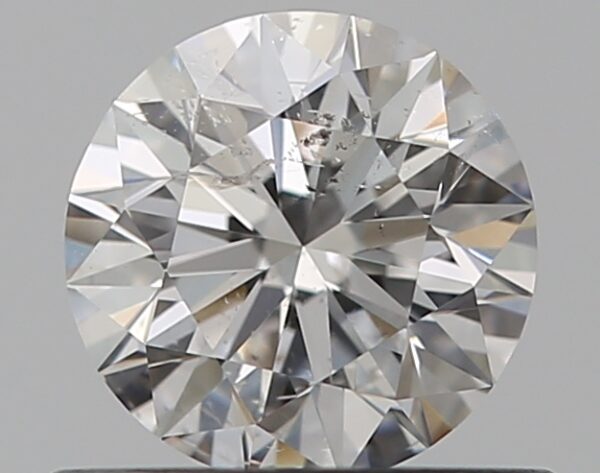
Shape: round
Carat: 0.5
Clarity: SI2
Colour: E
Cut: EX
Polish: EX
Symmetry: EX
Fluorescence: N
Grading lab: GIA
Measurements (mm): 5.04 x 5.07 x 3.18